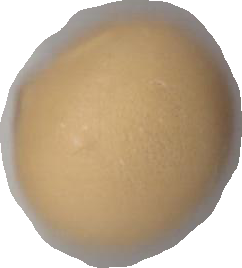
Variety: Dega